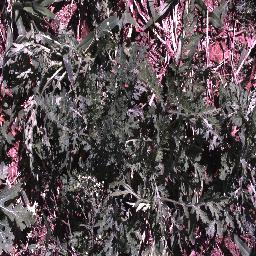
Label: parthenium